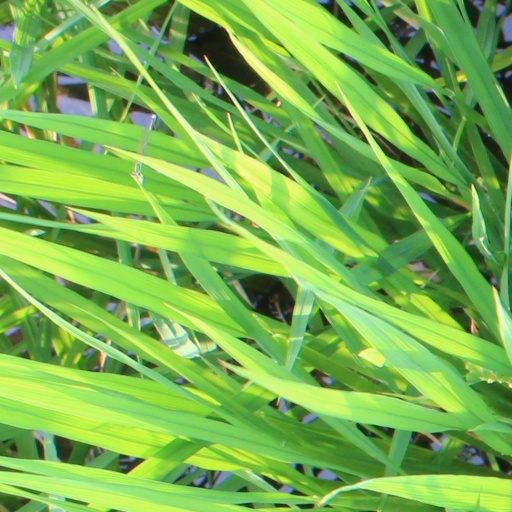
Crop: rice